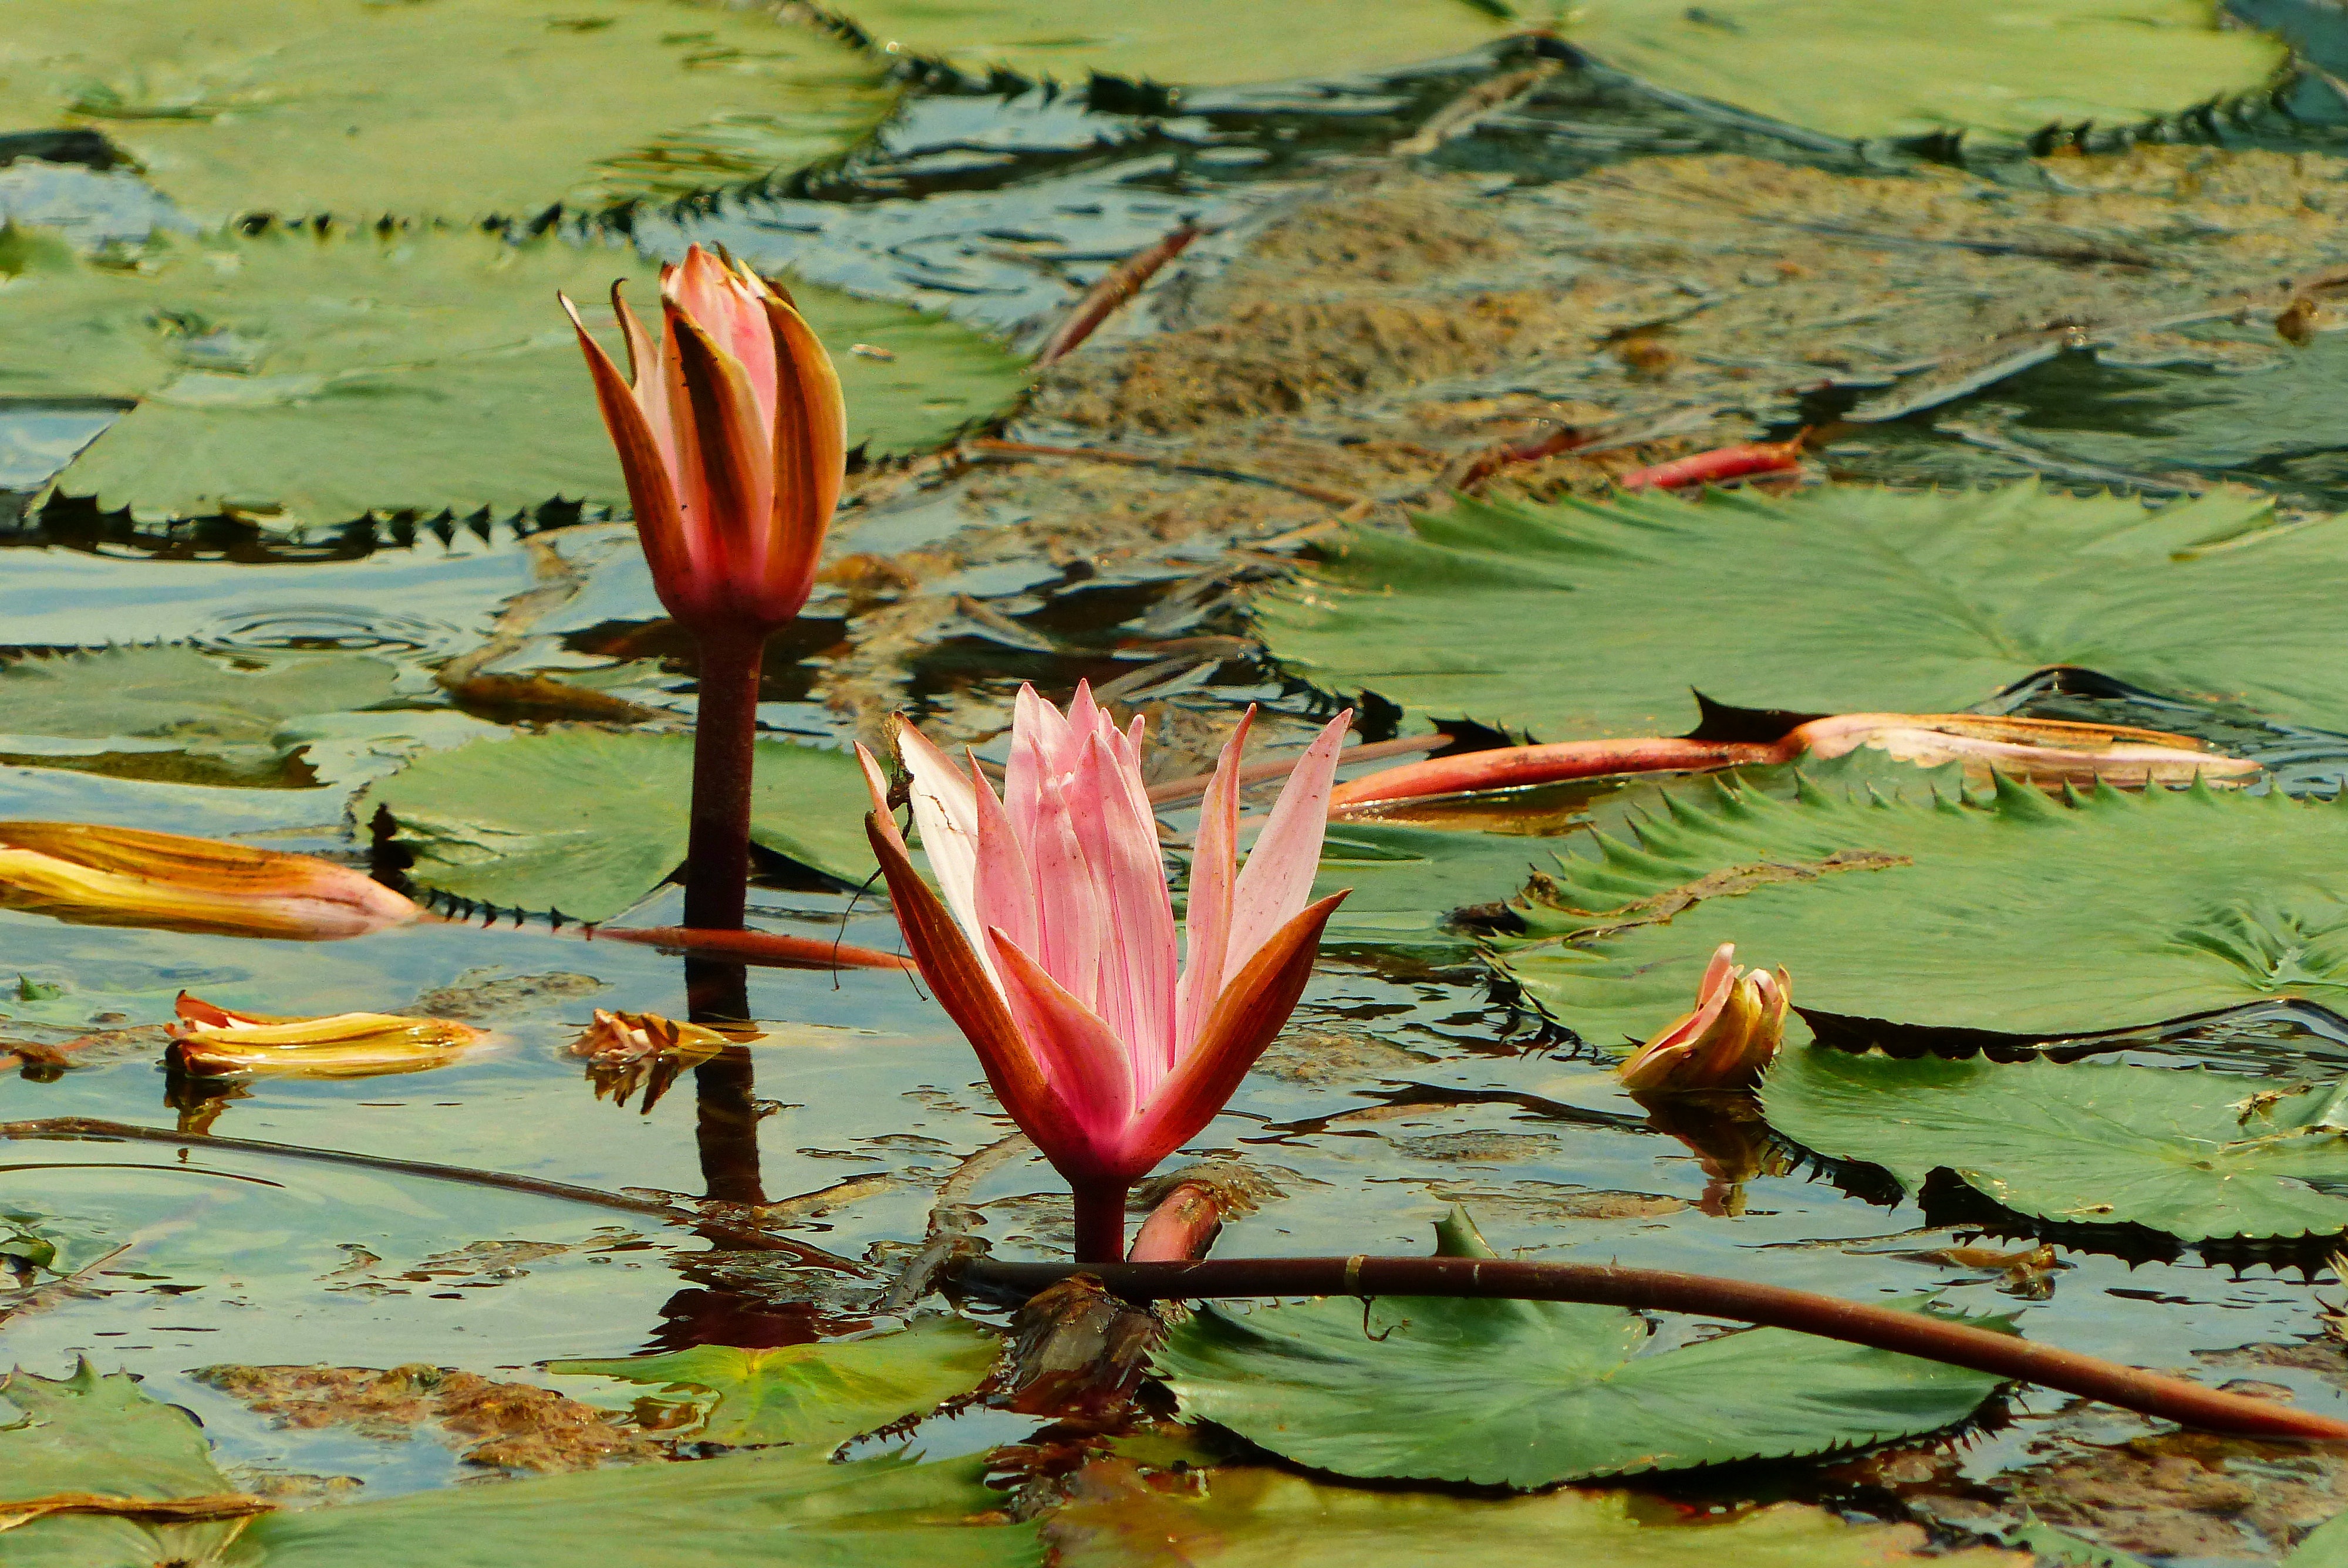
water, nature, blossom, plant, leaf, flower, purple, bloom, pond, green, autumn, botany, close, aquatic plant, flora, fauna, spa, hungary, water lilies, teichplanze, nuphar lutea, flowering plant, thermal spring, heviz, land plant